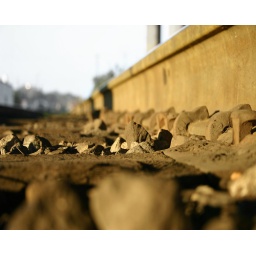
Train tracks under the North street bridge in Nacogdoches...